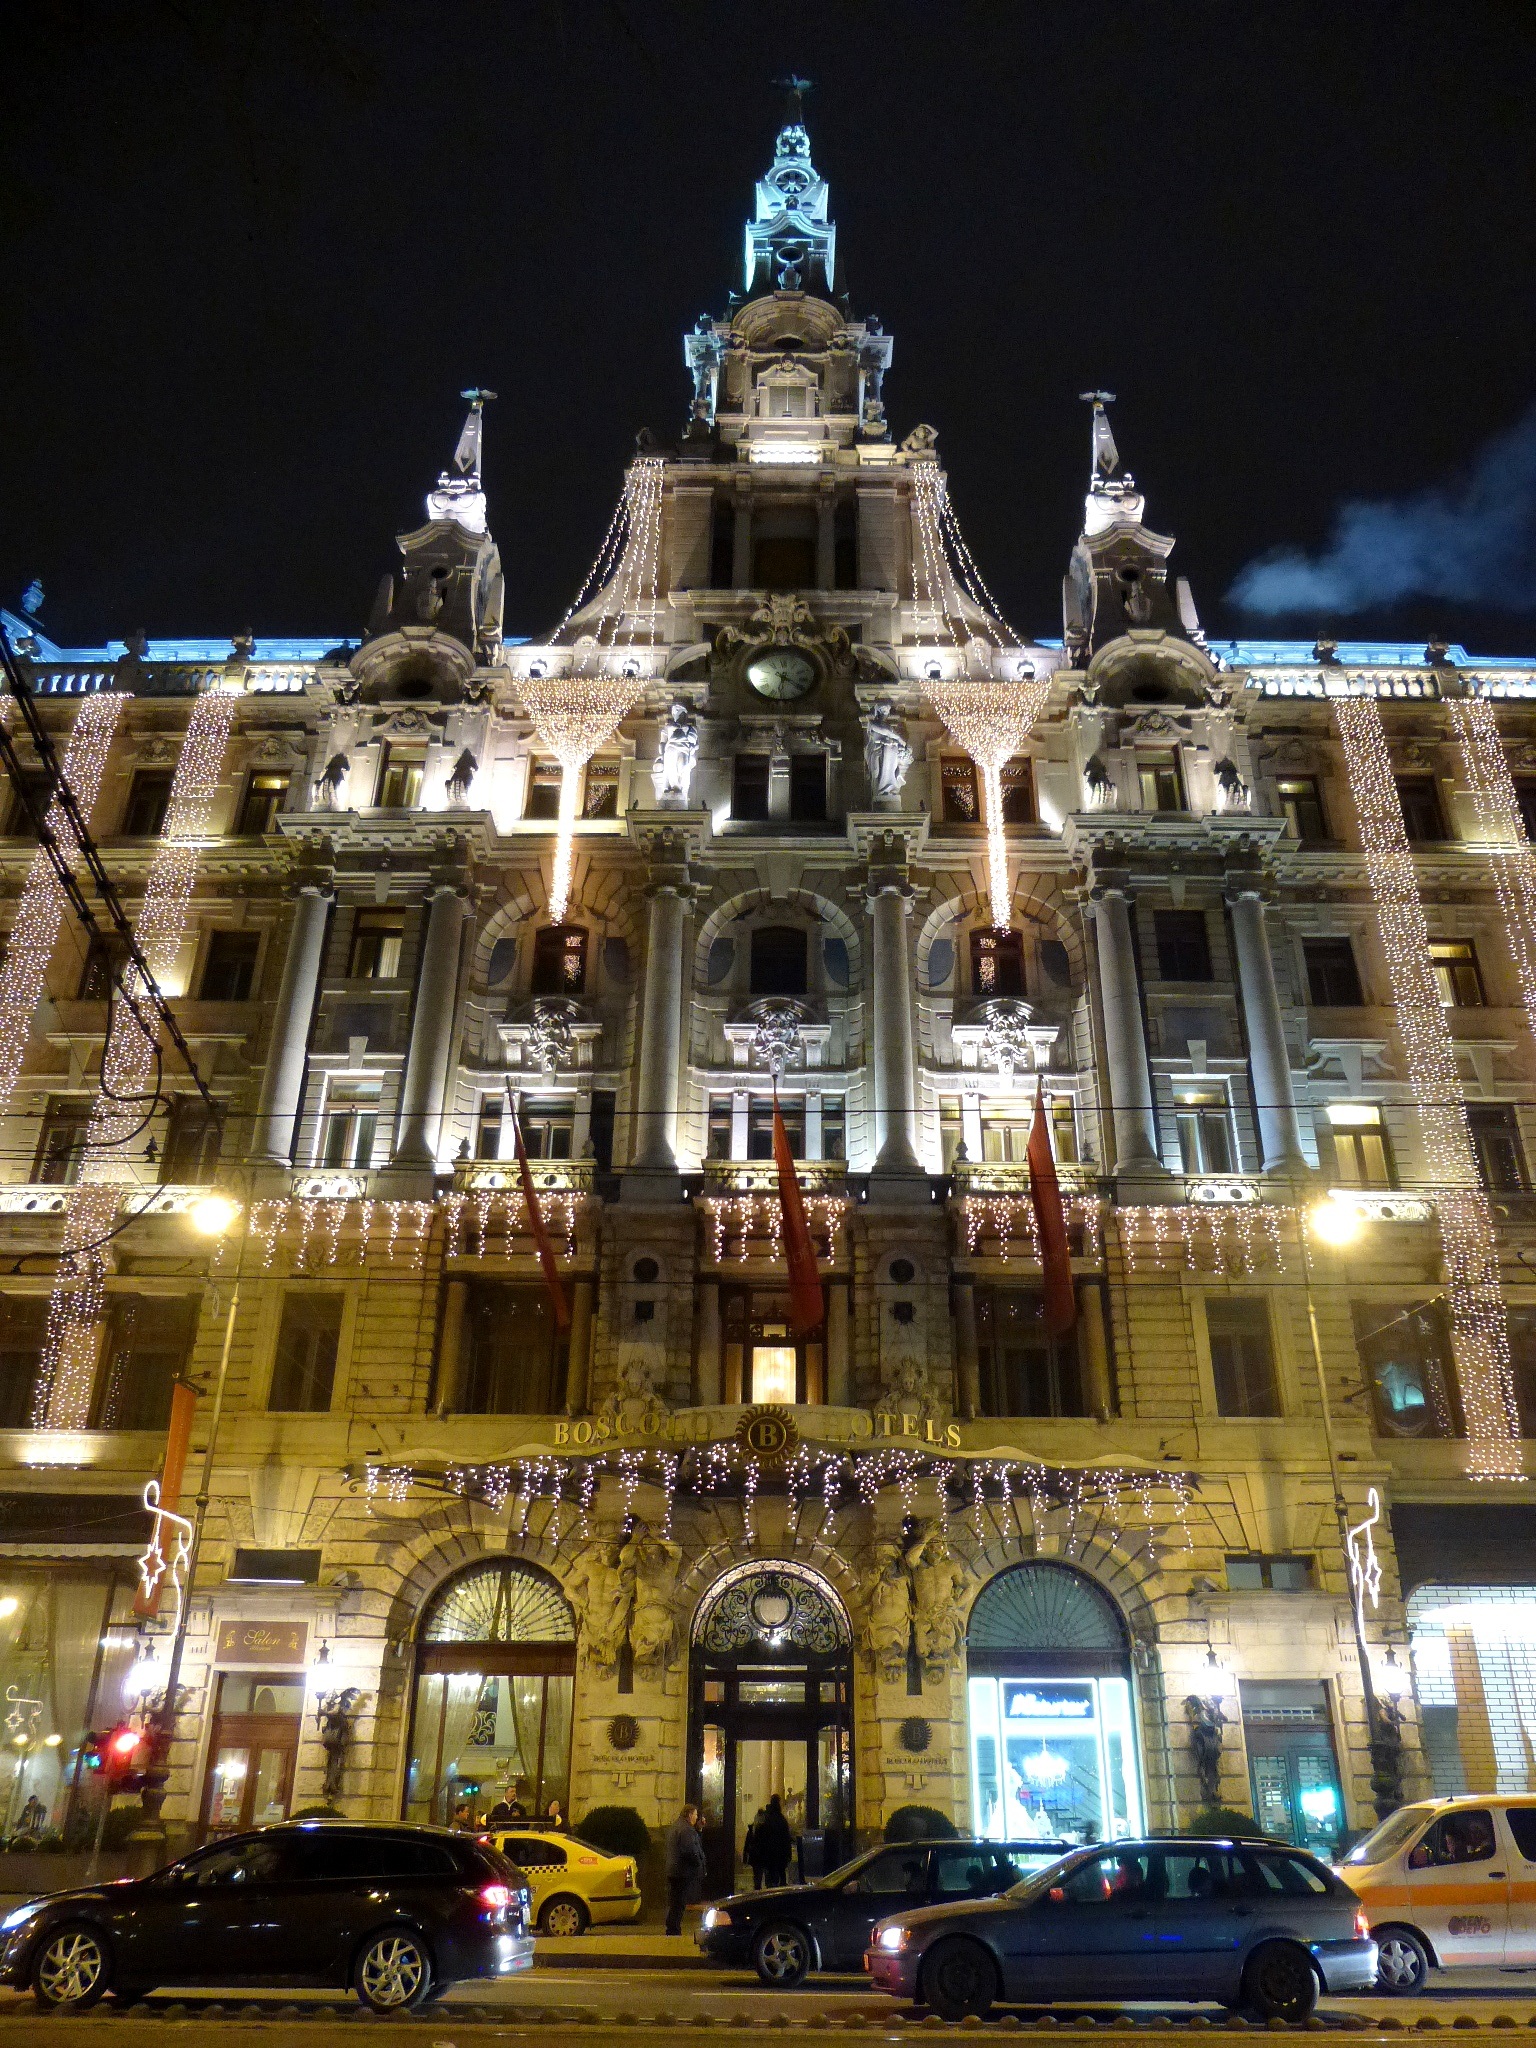
cafe, light, night, palace, new york, cityscape, downtown, evening, plaza, landmark, in the evening, hotel, budapest, hungary, town square, metropolis